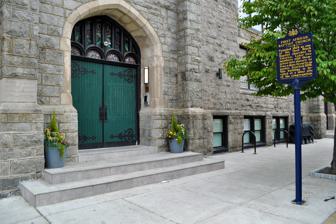
Building: First African Baptist Church (Philadelphia)
Country: United States of America
Year built: 1906
Church in Philadelphia First African Baptist Church, 16th & Christian, with historical marker in the foreground. Built in 1906. Designated on the National Historical Register. The First African Baptist Church is a church located in South Philadelphia , Pennsylvania founded in 1809. It was the first African American Baptist congregation in Philadelphia and Pennsylvania, and the fifth African American congregation to be founded in Philadelphia (after the African Episcopal Church of St. Thomas and Mother Bethel A.M.E. Church , both in 1794; Zoar Methodist Episcopal Church, 1796; and First African Presbyterian Church, 1807). It was founded by 13 former congregants of the primarily white First Baptist Church of Philadelphia whom were ex-slaves from the eastern shore of Virginia. The split was cordial with the Church being immediately recognized by the Philadelphia Baptist Association. The church went through three locations in the Spring Garden neighborhood, and then to a location in the current Chinatown neighborhood of Philadelphia. Membership again outgrew their building and in 1902 the congregation purchased a lot at 16th & Christian Streets from the estate of brick manufacturer, James J. Milnamow for $16,500 (approximately $560,000 in 2022 dollars). This street was lined with upper middle class African American homes in an area now known as the Christian Street Black Doctors’ Row Historic District . The congregants hired architecture firm Watson & Huckel in 1904 and the church was finished construction by 1906. The Church was an important part of the Black community at this time. It helped establish the Reliable Mutual Aid Society and the Cherry Building and Loan Association to help African American residents get insurance and mortgage loans, and the Downingtown Industrial and Agricultural School , a nonprofit boarding school that provided vocational education to poor African American children. The building featured a 96-foot tall Bell tower that suffered damage in the 1950's from a lightning strike and eventually became structurally unsound in the early 2000's after damage from Hurricane Floyd in 1999. The building had a Pennsylvania Historical marker installed in 1991. The building was used by the church for 109 years until 2015 when it was deemed unsafe due to a collapsing east wall. The building received historical designation and protection the same year. Due to an inability to pay for the repairs to the historic building the church decided to sell to private developers. Pastor Terrence Griffith identified that church membership had waned in recent years, and stated "gentrification is really the cause for a lot of churches from South Philly moving." The building is now a boutique hotel and event space. In 2017 The First African Baptist Church officially opened at its new location at 67th & Lansdowne Ave. in West Philadelphia. Since the move the congregation has doubled in size from 100 to about 200, with more young membership added. References